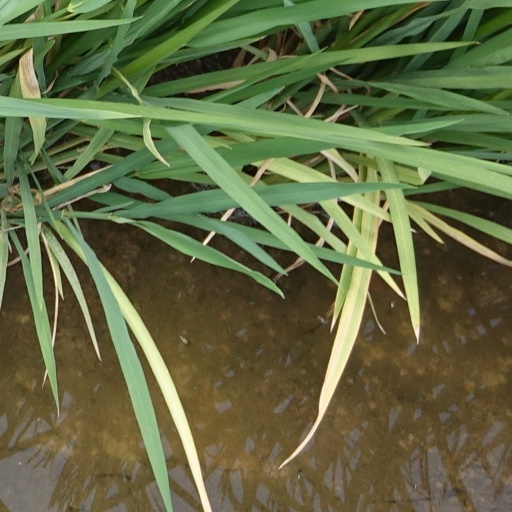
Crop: rice